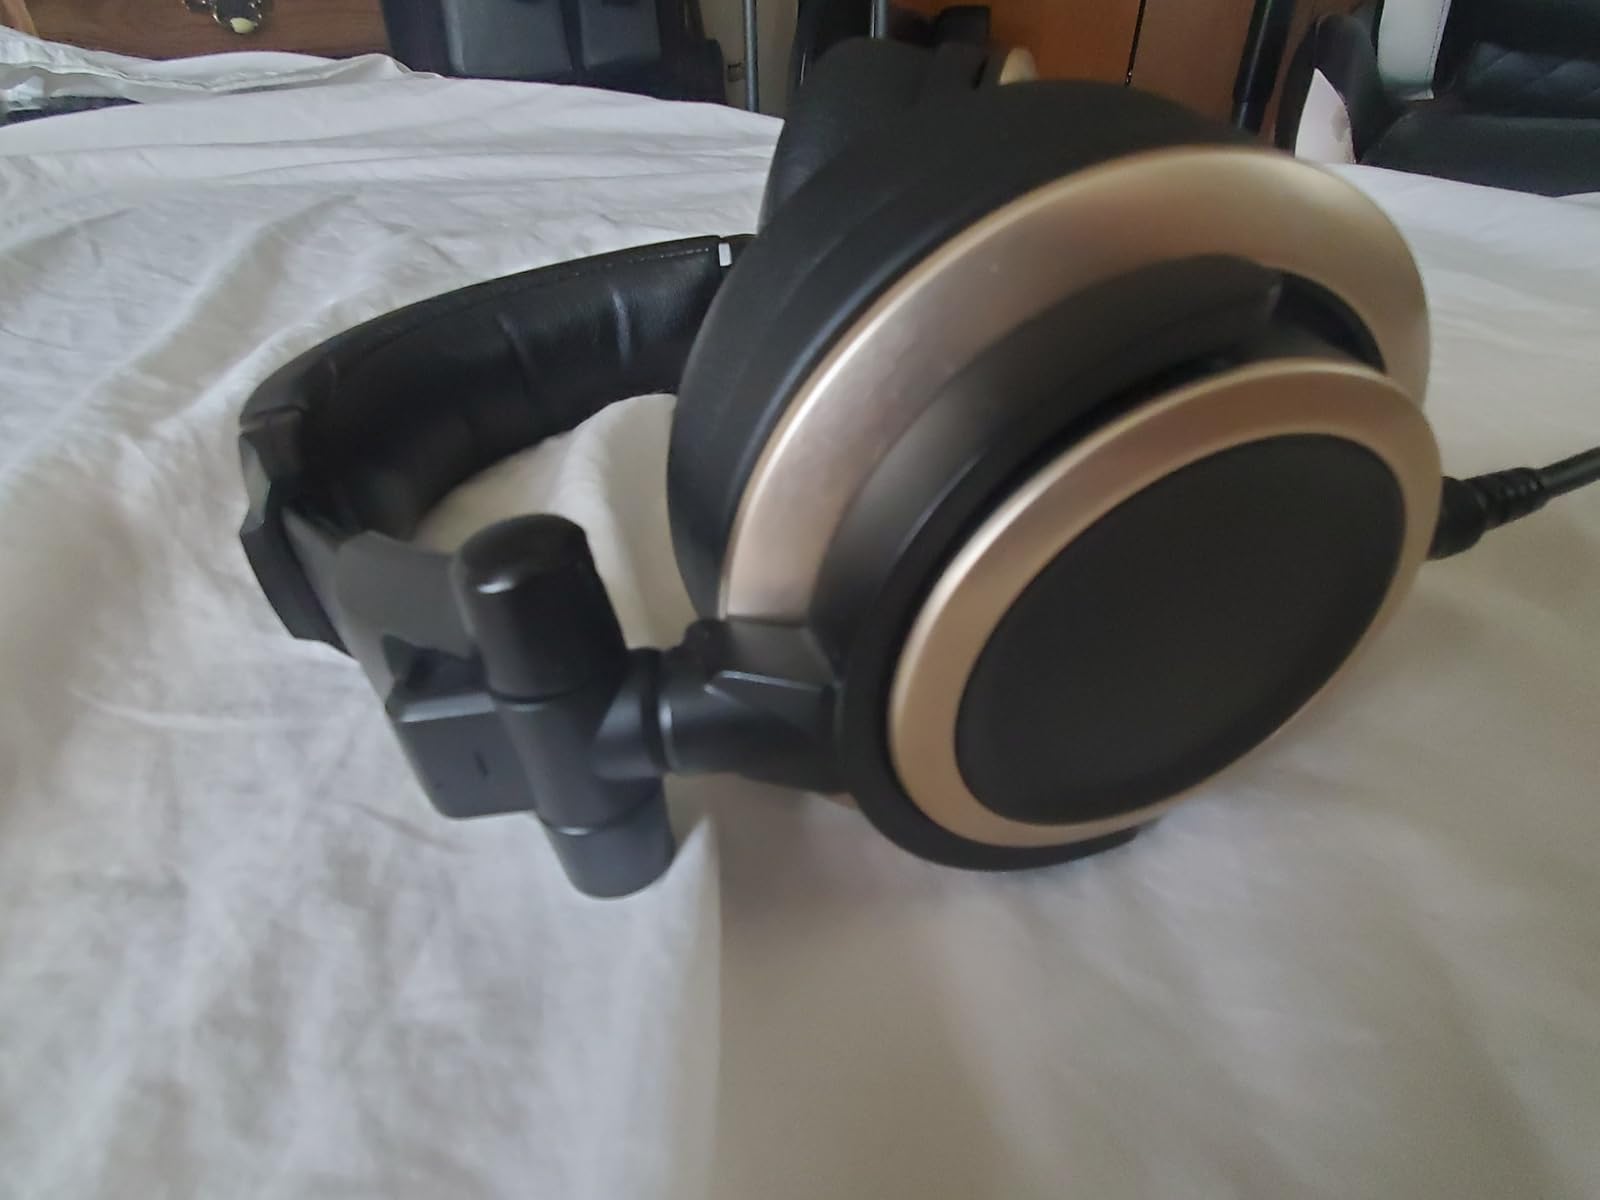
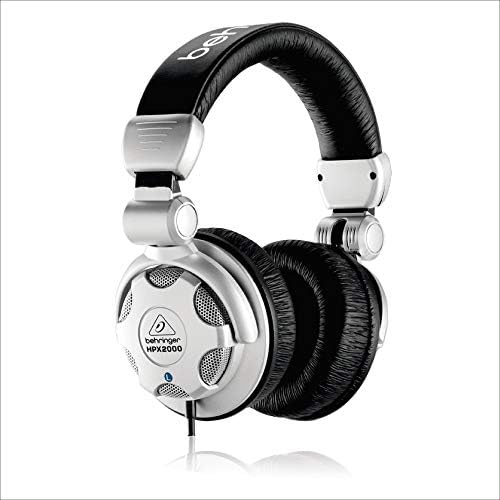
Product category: headphones
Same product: no